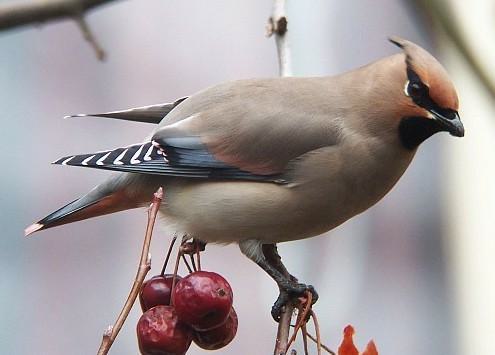
A photo of a bohemian waxwing